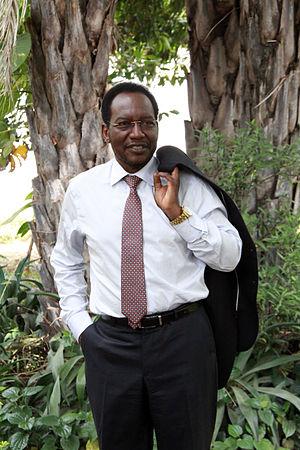
Dioncounda Traore candidat à l'élection présidentielle en 2012 au Mali
Les élections législatives maliennes de 2013 se sont déroulées les 25 novembre et 15 décembre 2013. Elles étaient à l'origine prévues en juillet 2012 mais furent reportées à la suite du coup d'État du 21 mars. Annoncées au départ en même temps que le premier tour de la présidentielle de juillet, elles sont ensuite de nouveau reportées.
Dioncounda Traoré, né le 23 février 1942 à Kati, est un homme d'État malien. Président de l'Assemblée nationale de 2007 à 2012, puis président de la République par intérim du 12 avril 2012 au 4 septembre 2013.